Kristi Toliver

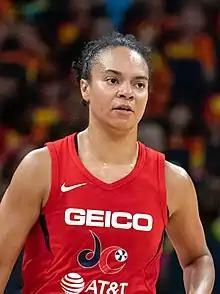
Toliver with the Washington Mystics in 2019

Kristi Renee Toliver (born January 27, 1987) is an American-Slovak professional basketball coach and former player who is the associate head coach for the Phoenix Mercury of the Women's National Basketball Association (WNBA). During her rookie season in the WNBA, Toliver signed an endorsement deal with Nike.